Glöwen station

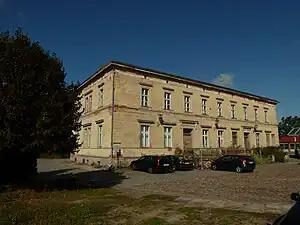
Entrance building, street side. The tracks are to the right of the building.

Glöwen station is the station of the town of Glöwen, which is in the municipality of Plattenburg and the German state of Brandenburg. It lies on the Berlin–Hamburg Railway and was opened in 1846. The Glöwen–Havelberg railway branched at the station from 1890 to 1971. The former Light Railway of the District of West and East Prignitz from Viesecke, a small town now in the municipality of Plattenburg, ended in Glöwen from 1900 to 1967. The Neoclassical entrance, which was built at the same time as the line, has heritage protection.